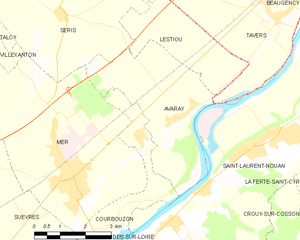
Carte des communes de France, centrée sur Avaray (Loir-et-Cher, code Insee 41008)